Charlize Theron

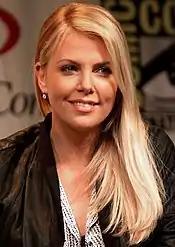
Theron promoting "Prometheus" at the 2012 WonderCon

In 2012, Theron took on the role of villain in two big-budgeted films. She played Evil Queen Ravenna, Snow White's evil stepmother, in "Snow White and the Huntsman", opposite Kristen Stewart and Chris Hemsworth, and appeared as a crew member with a hidden agenda in Ridley Scott's "Prometheus". Mick LaSalle of the "San Francisco Chronicle" found "Snow White and the Huntsman" to be "[a] slow, boring film that has no charm and is highlighted only by a handful of special effects and Charlize Theron's truly evil queen", while "The Hollywood Reporter" writer Todd McCarthy, describing her role in "Prometheus", asserted: "Theron is in ice goddess mode here, with the emphasis on ice [...] but perfect for the role all the same". Both films were major box office hits, grossing around US$400 million internationally each. The following year, "Vulture"/"NYMag" named her the 68th Most Valuable Star in Hollywood saying: "We're just happy that Theron can stay on the list in a year when she didn't come out with anything [...] any actress who's got that kind of skill, beauty, and ferocity ought to have a permanent place in Hollywood". On 10 May 2014, Theron hosted "Saturday Night Live" on NBC. In 2014, Theron took on the role of the wife of an infamous outlaw in the western comedy film "A Million Ways to Die in the West", directed by Seth MacFarlane, which was met with mediocre reviews and moderate box office returns.